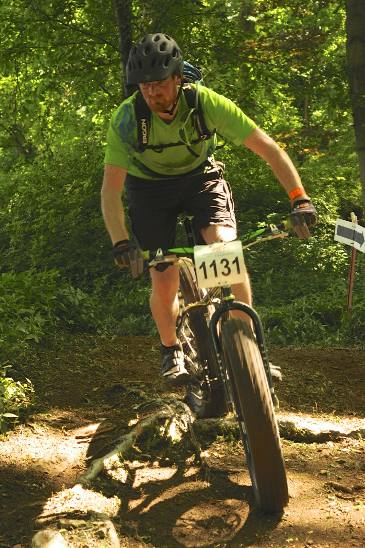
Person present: No